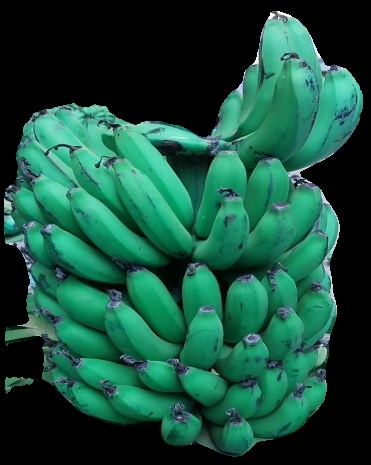
Variety: pachbale
Grade: grade2